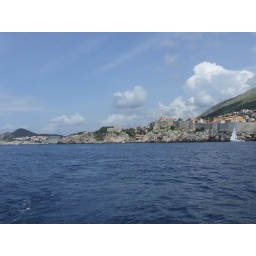
Around Dubrovnik harbour and walls by boat